Impact of the COVID-19 pandemic on the food industry

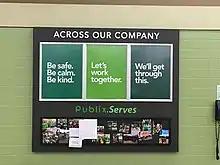
Publix announcement in Florida on 14 May 2020

The 2020 coronavirus pandemic impacted the US food industry via government closures, resulting in layoffs of workers and loss of income for restaurants and owners. It impacted retail groceries with panic buying noted as early as 2 March in some areas.